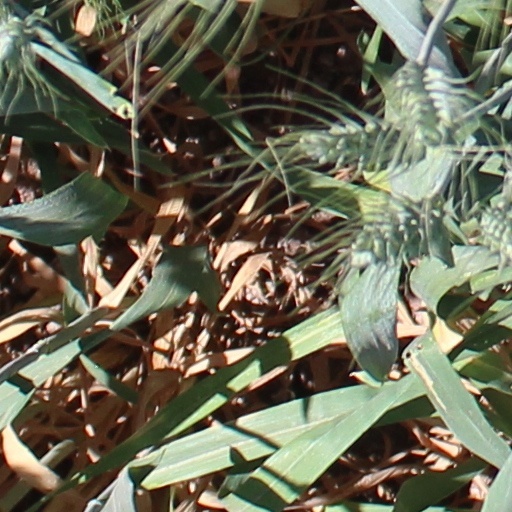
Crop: wheat